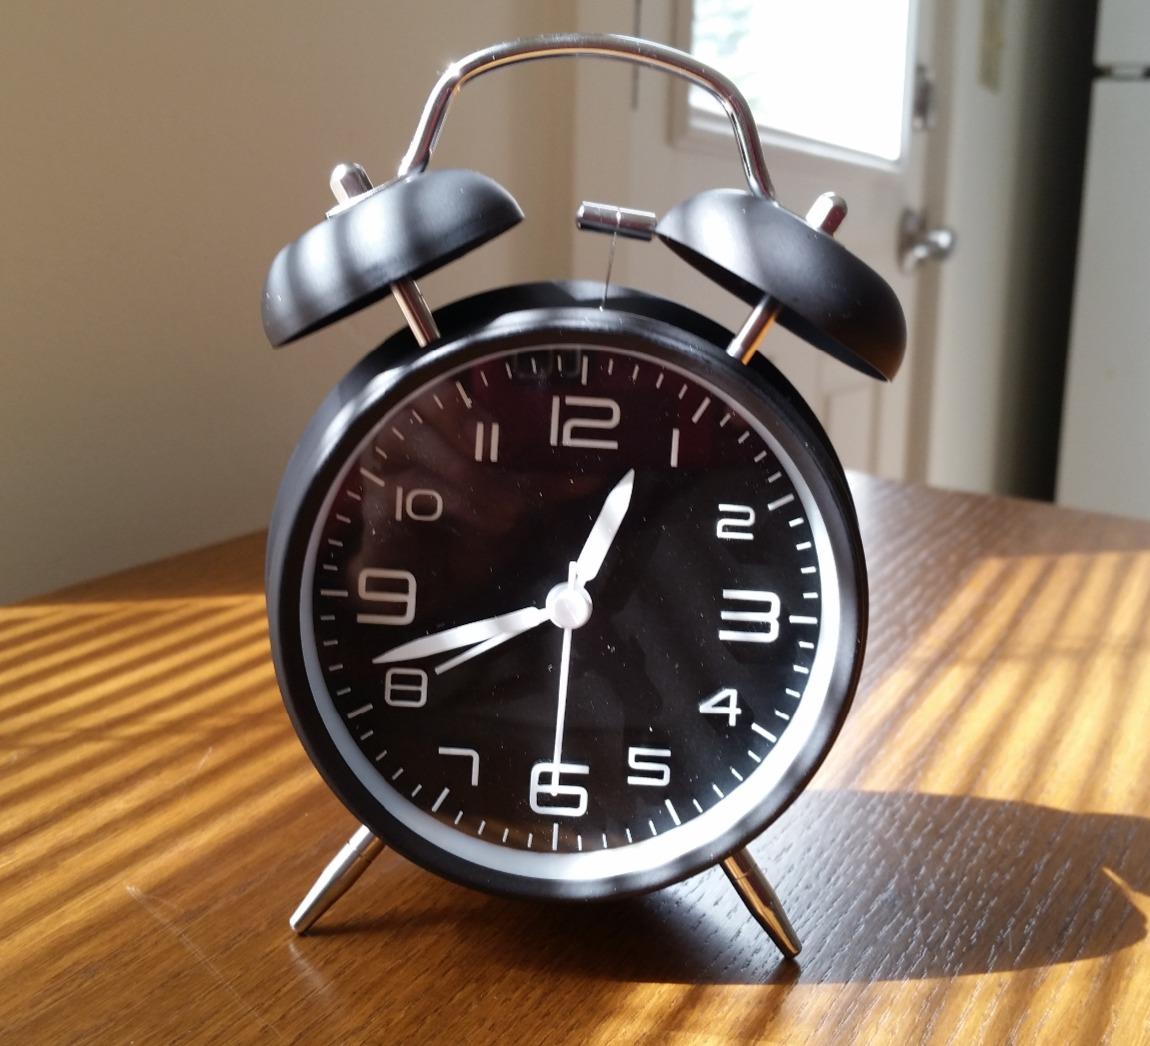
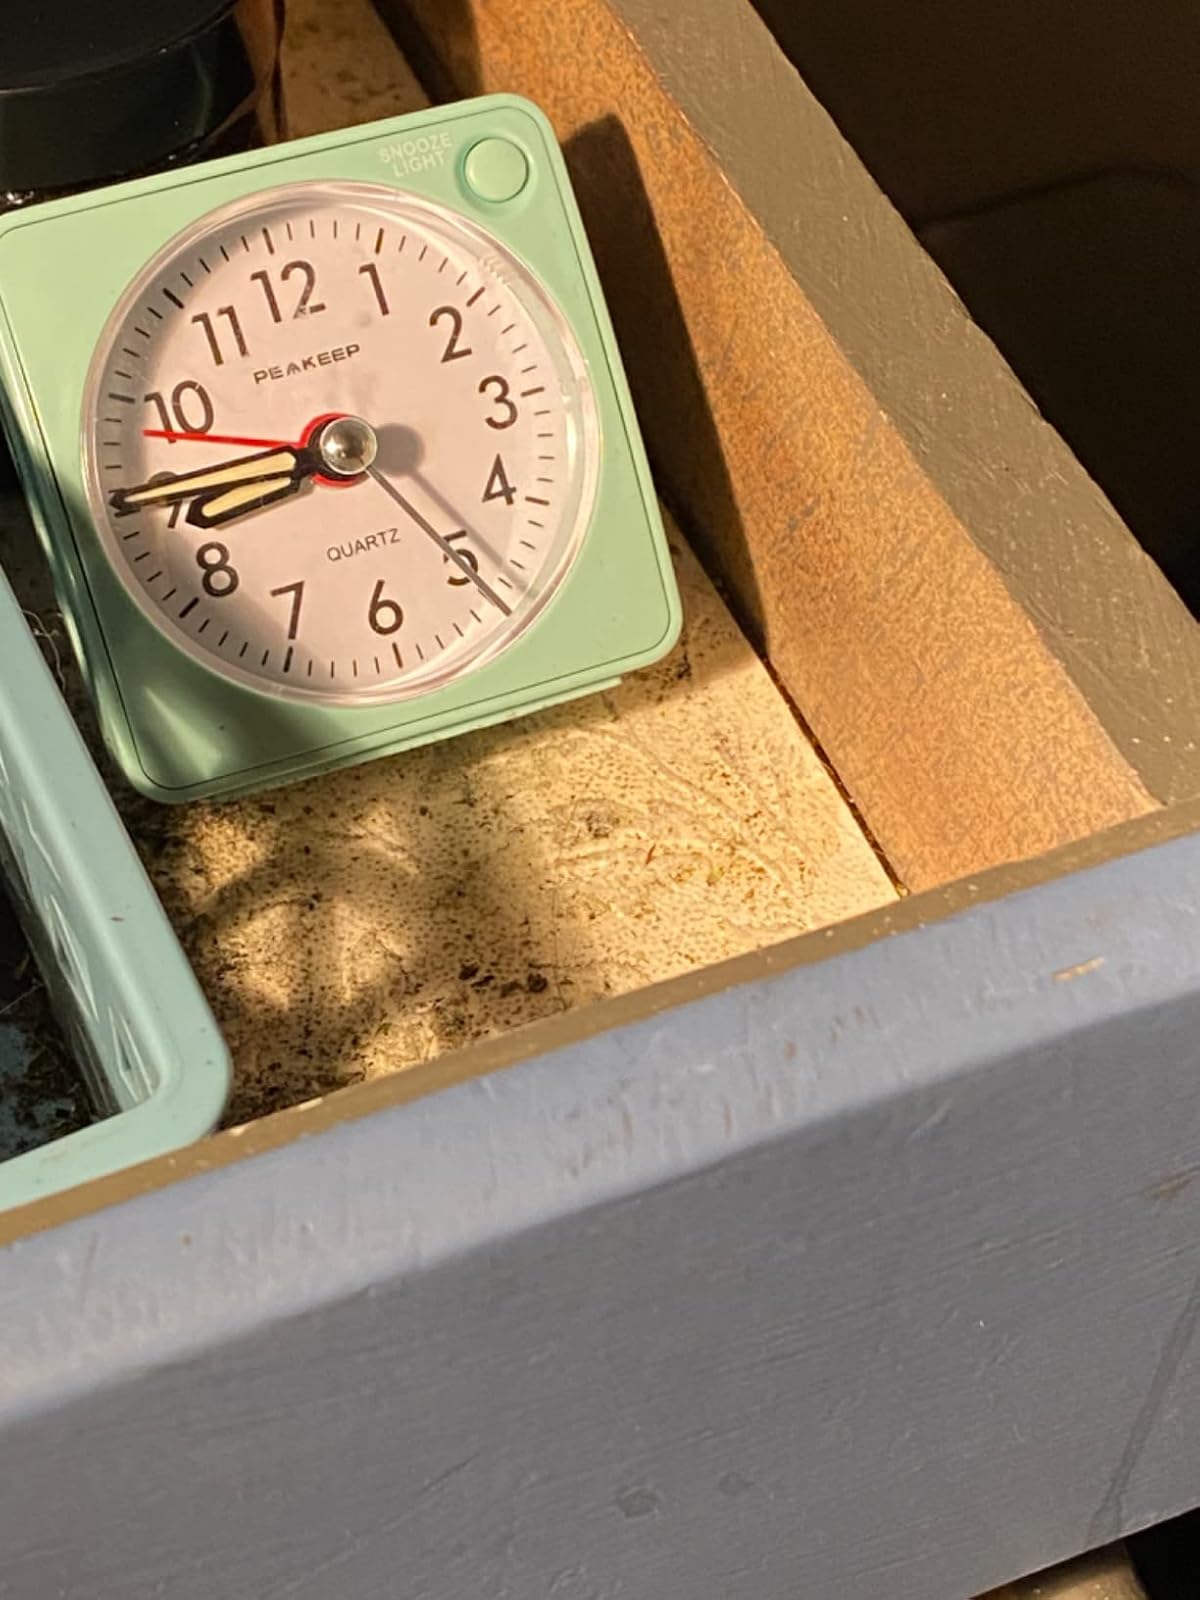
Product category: clock
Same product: no